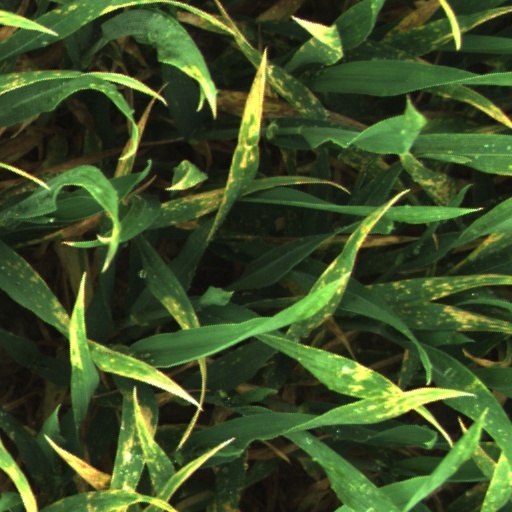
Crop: wheat